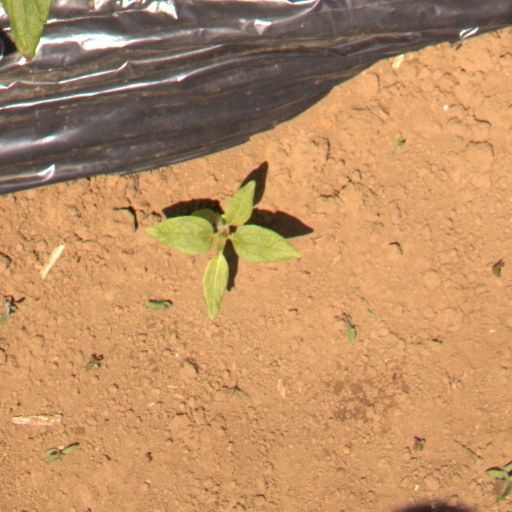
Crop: Jerusalem artichoke